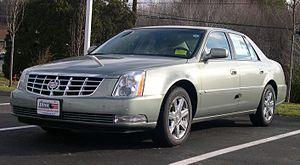
Lancée en 2005 en remplacement de la célèbre DeVille, la Cadillac DTS est devenue le vaisseau amiral de la marque outre-Atlantique. En effet, cette berline de 5,27 m de long est exclusivement vendue en Amérique du Nord.